D-5 (Panasonic)

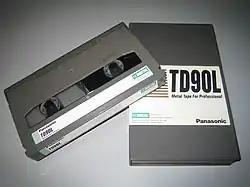
A cassette tape for D-3 and D-5 (Medium)

Like Sony's D-1 (8-bit), it is an uncompressed digital component system (10-bit), but uses the same half-inch tapes as Panasonic's digital composite D-3 format. A 120 min. D-3 tape will record 60 min. in D-5/D-5 HD mode. D-5 standard definition (SD) decks can be retrofitted to record high definition with the use of an external HD input/output box/decoder. There were native D5 HD decks as well that didn't need an external processor and could record in both SD and HD. High definition conversion on D5 HD decks does not allow for any error correction that exists on standard definition recordings, as the full bandwidth of the tape is required for high definition recording.